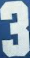
Number: 3